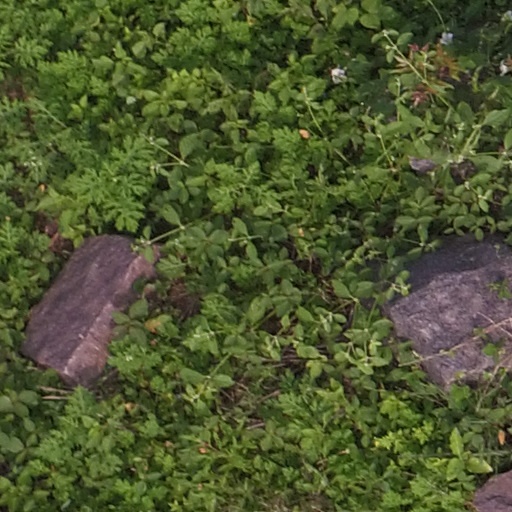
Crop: maize; corn